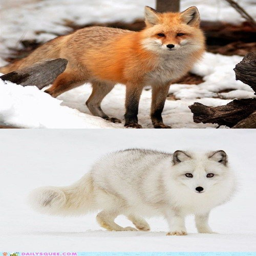
biological species - saw both species last year .